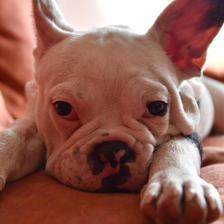
Label: animals